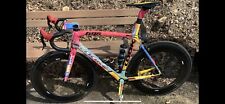
Vehicle type: Bikes